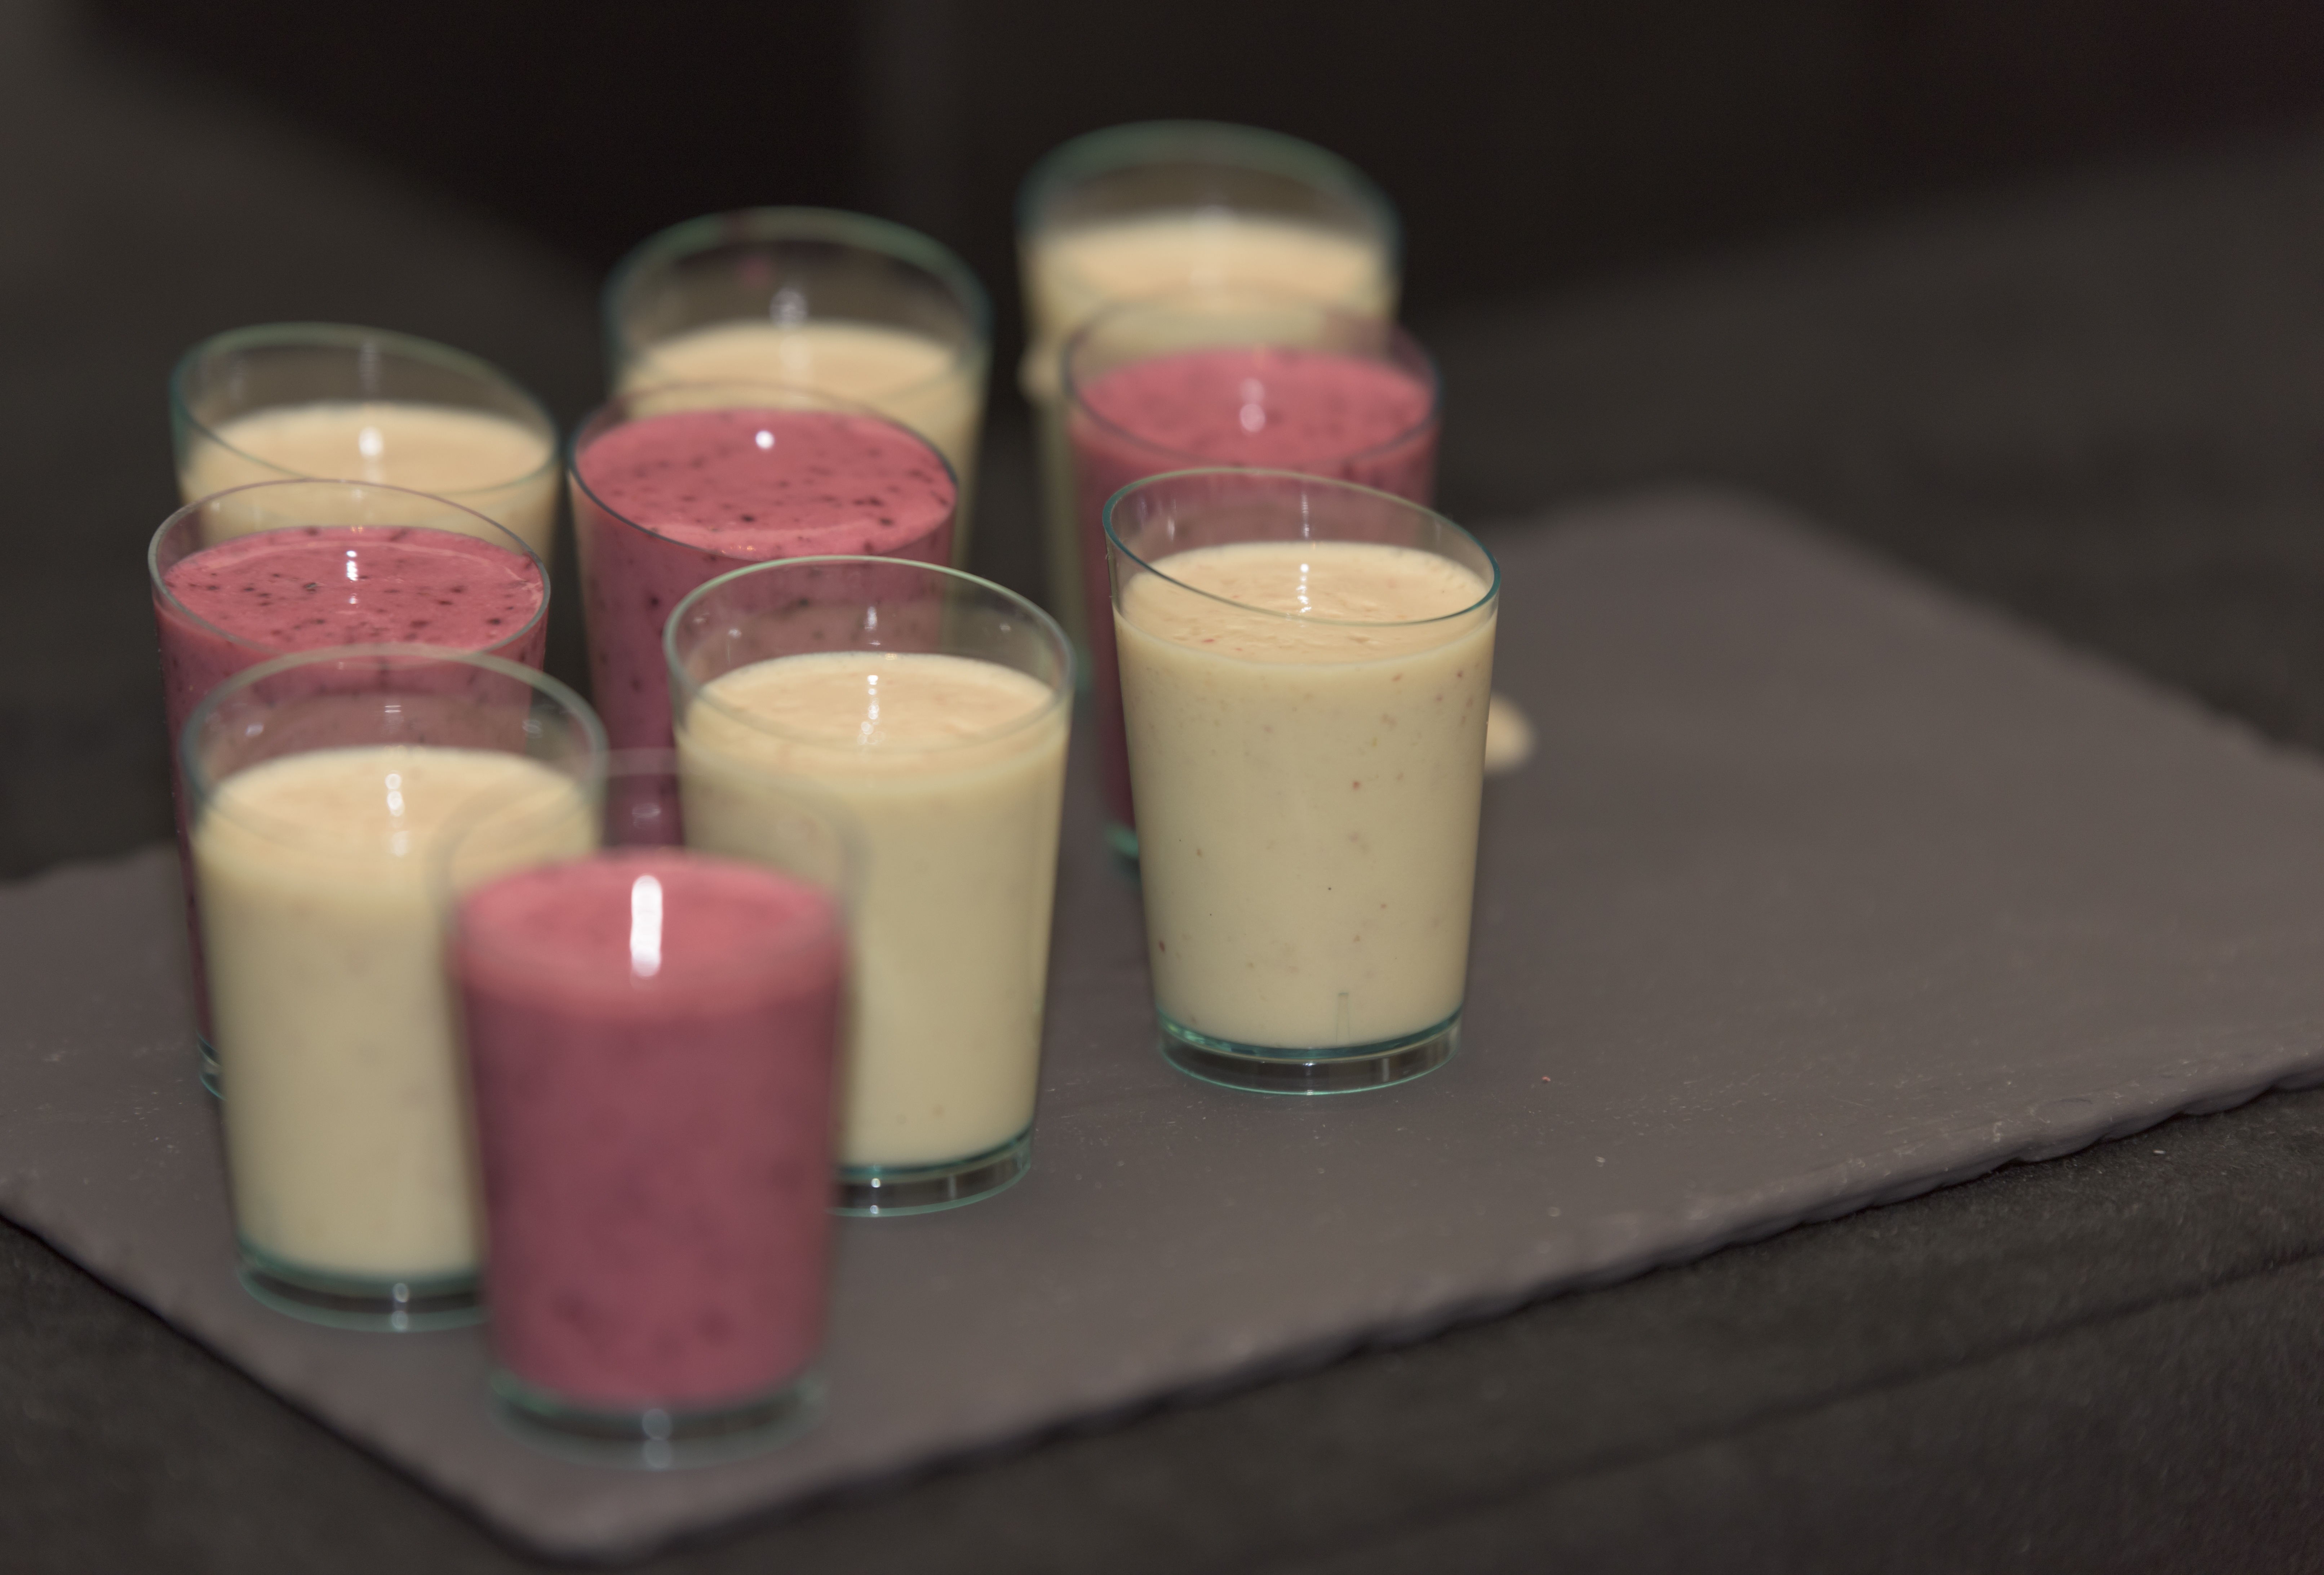
cold, white, fruit, berry, glass, cup, food, red, fresh, beverage, drink, lifestyle, breakfast, milk, juicy, candle, lighting, tray, strawberry, freshness, smoothie, juice, yogurt, berries, nutrition, refreshment, diet, organic, shake, off white